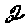
Label: 2